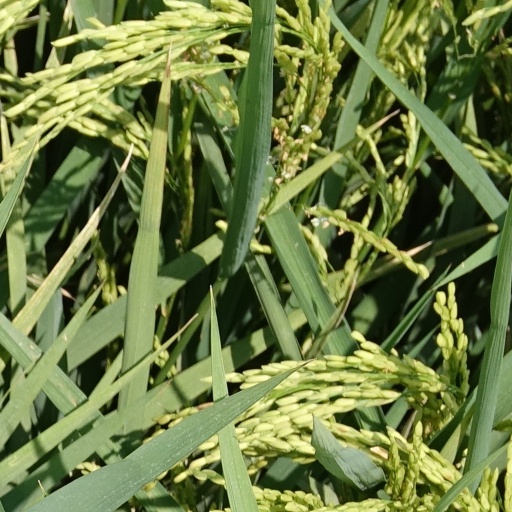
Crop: rice